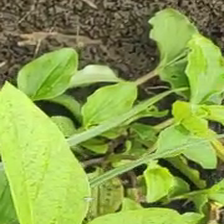
Weed species: Kena_(Commplina_benghalensio)